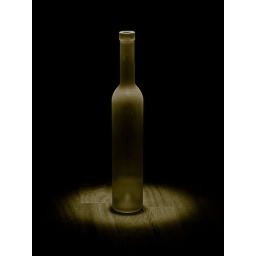
Strobist stuff: one lamp 30W snooted with a long paper tube, the lamp was handheld over the bottle.